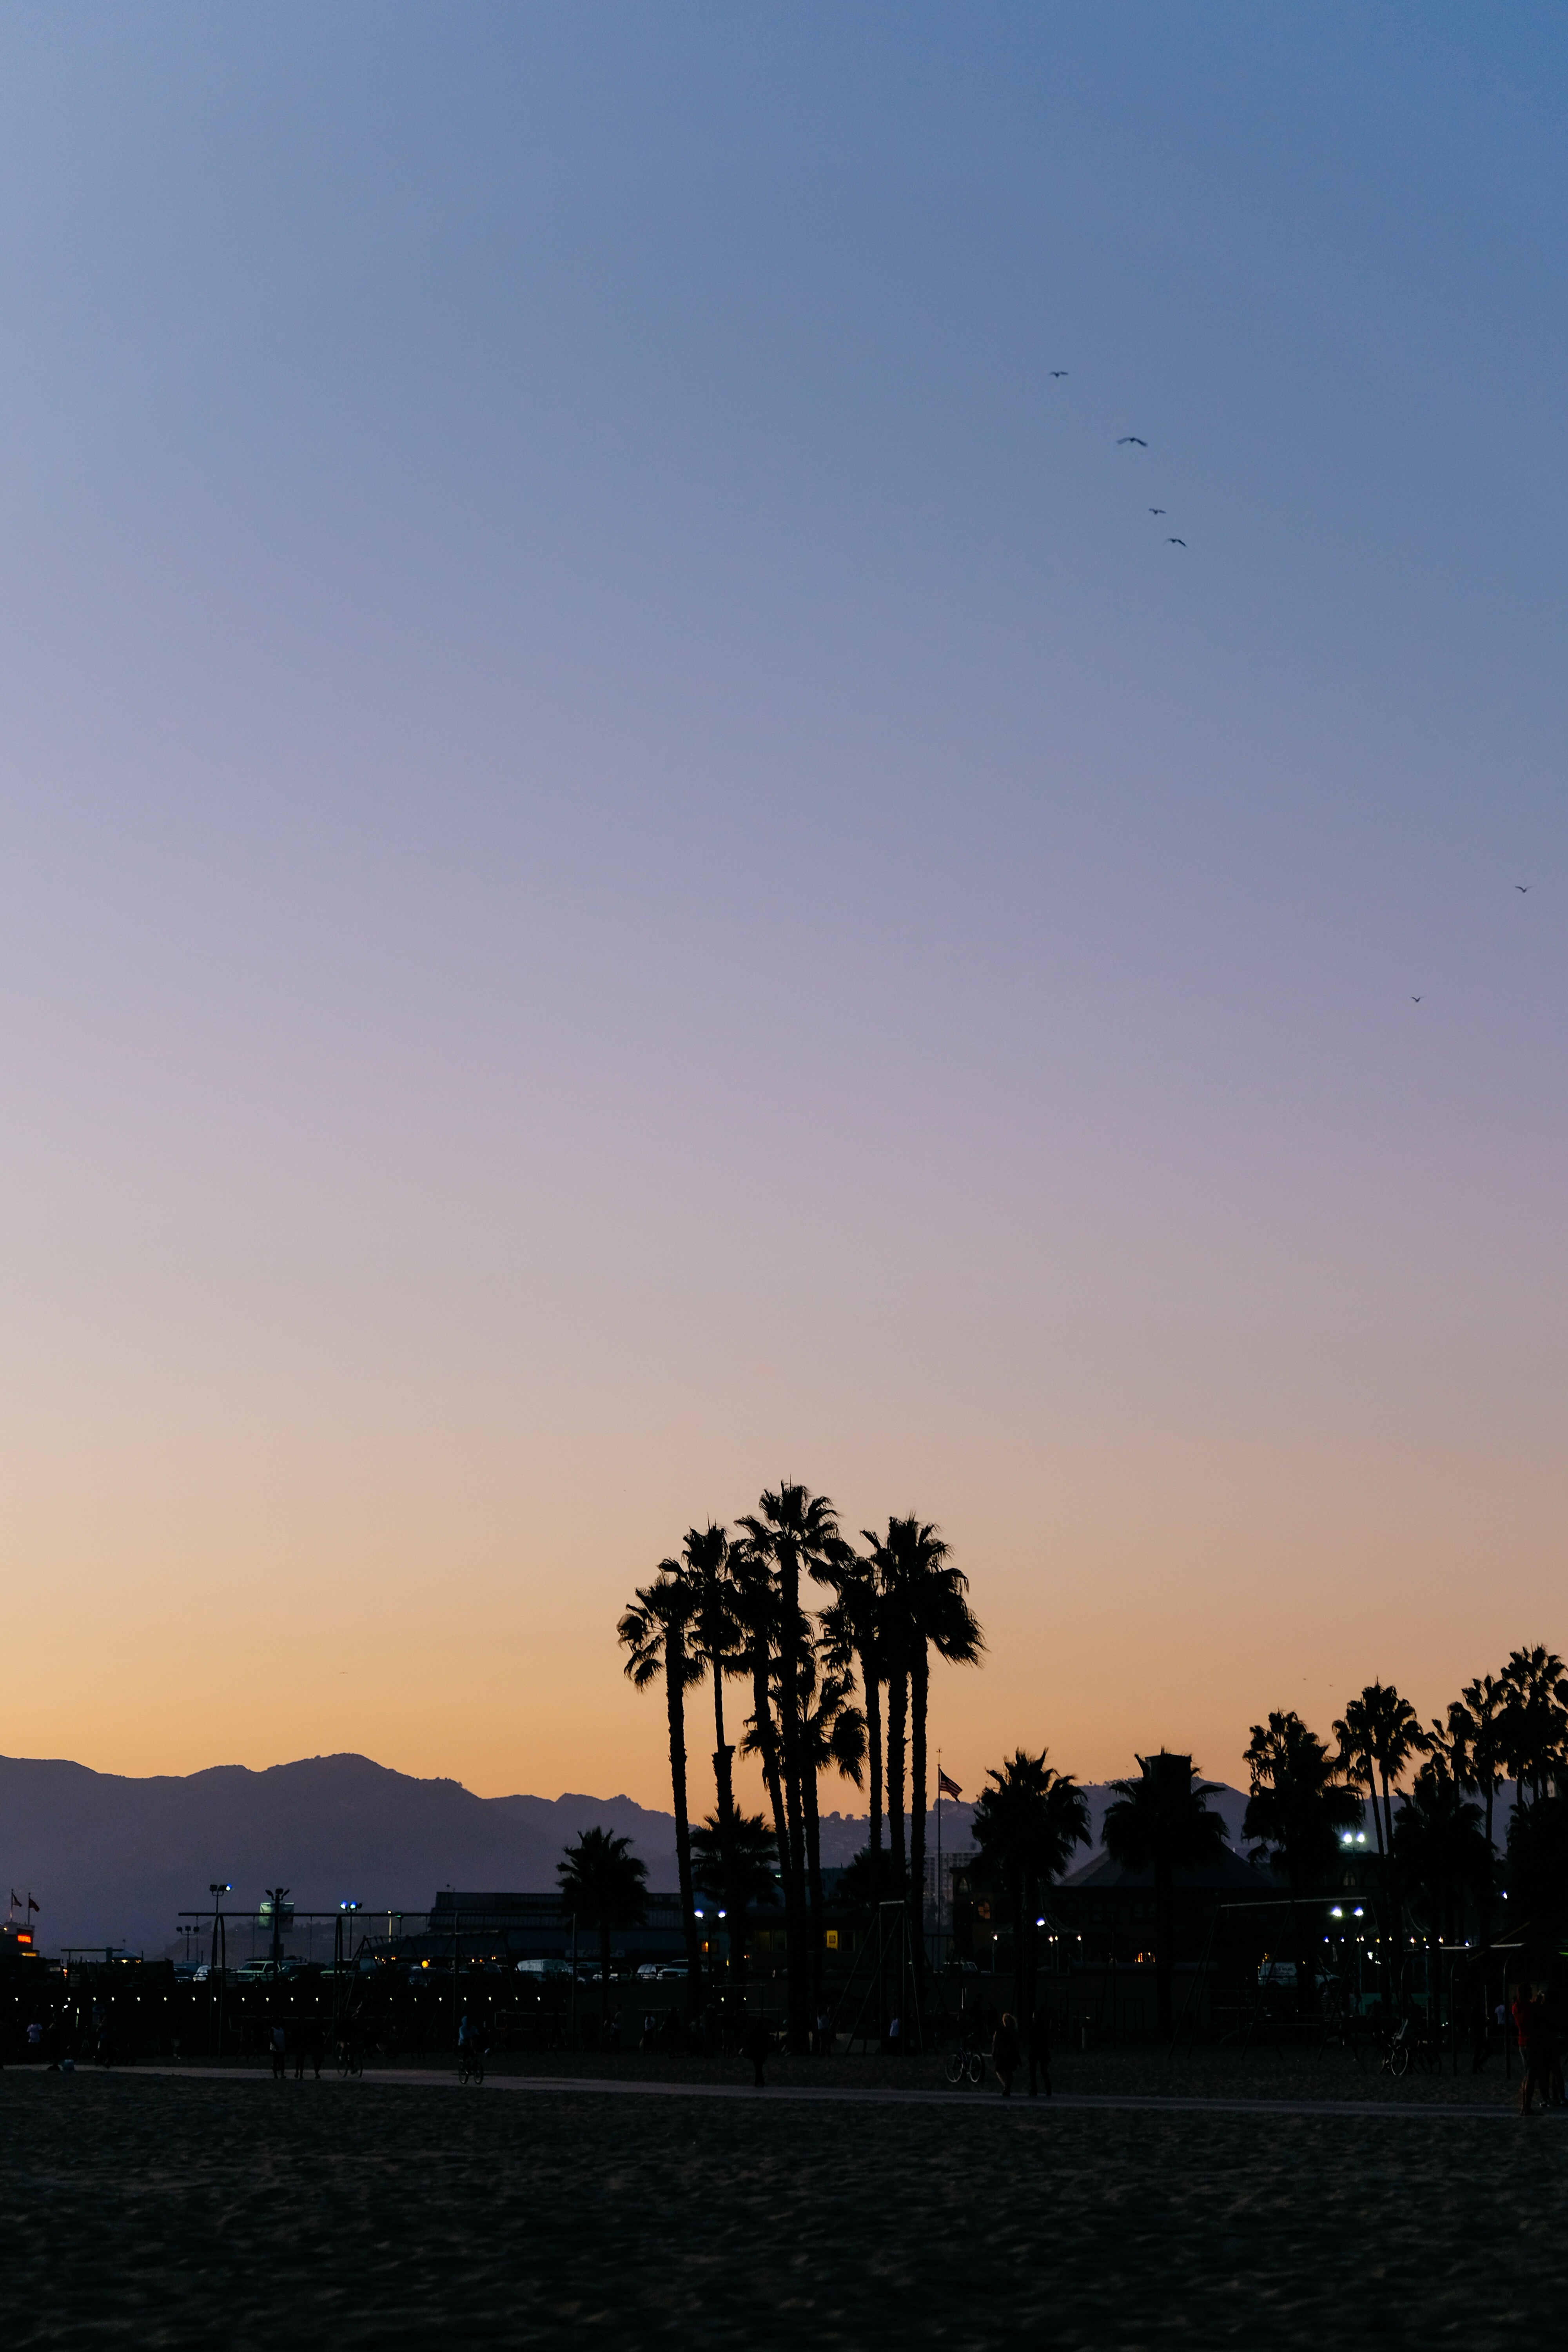
sea, tree, horizon, cloud, sky, sun, sunrise, sunset, sunlight, morning, dawn, dusk, evening, afterglow